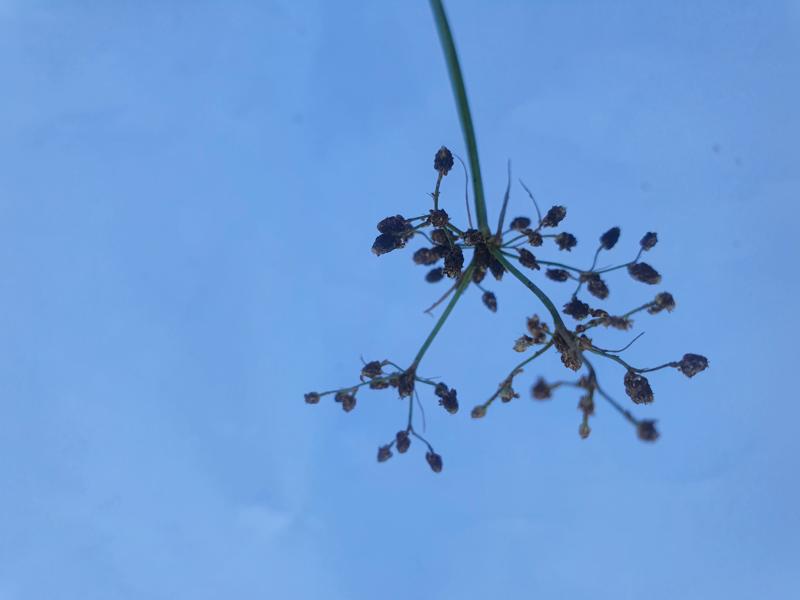
Weed species: Fimbristylis littoralis